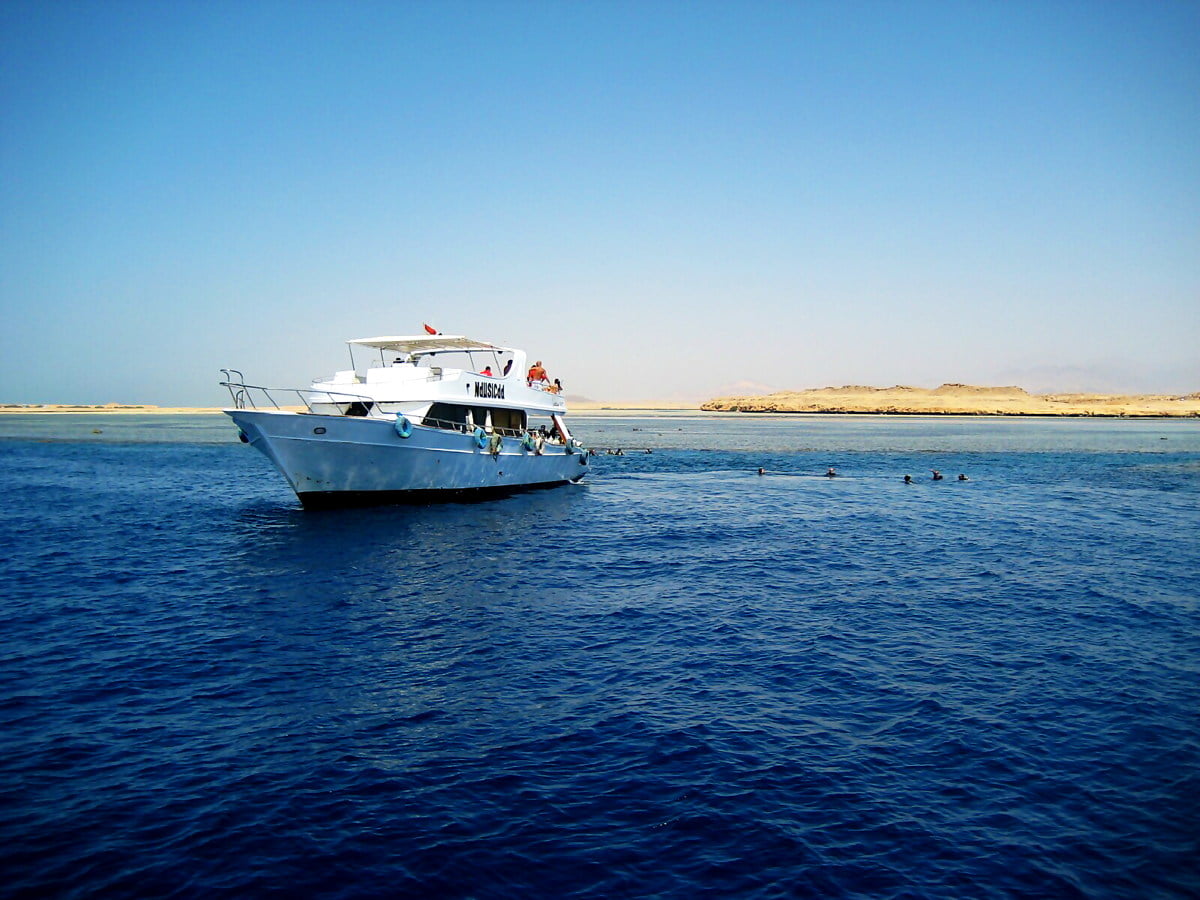
Vehicle type: Ships